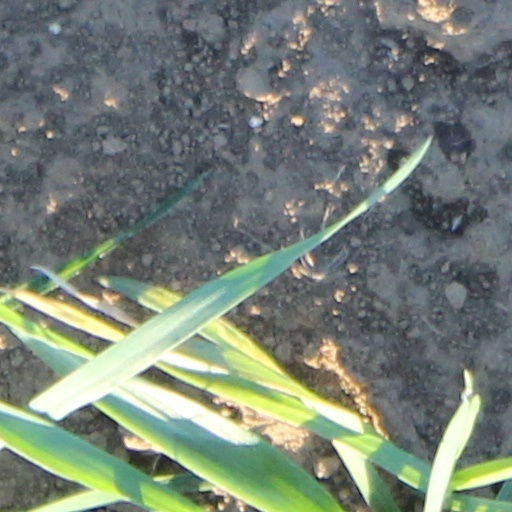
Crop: wheat